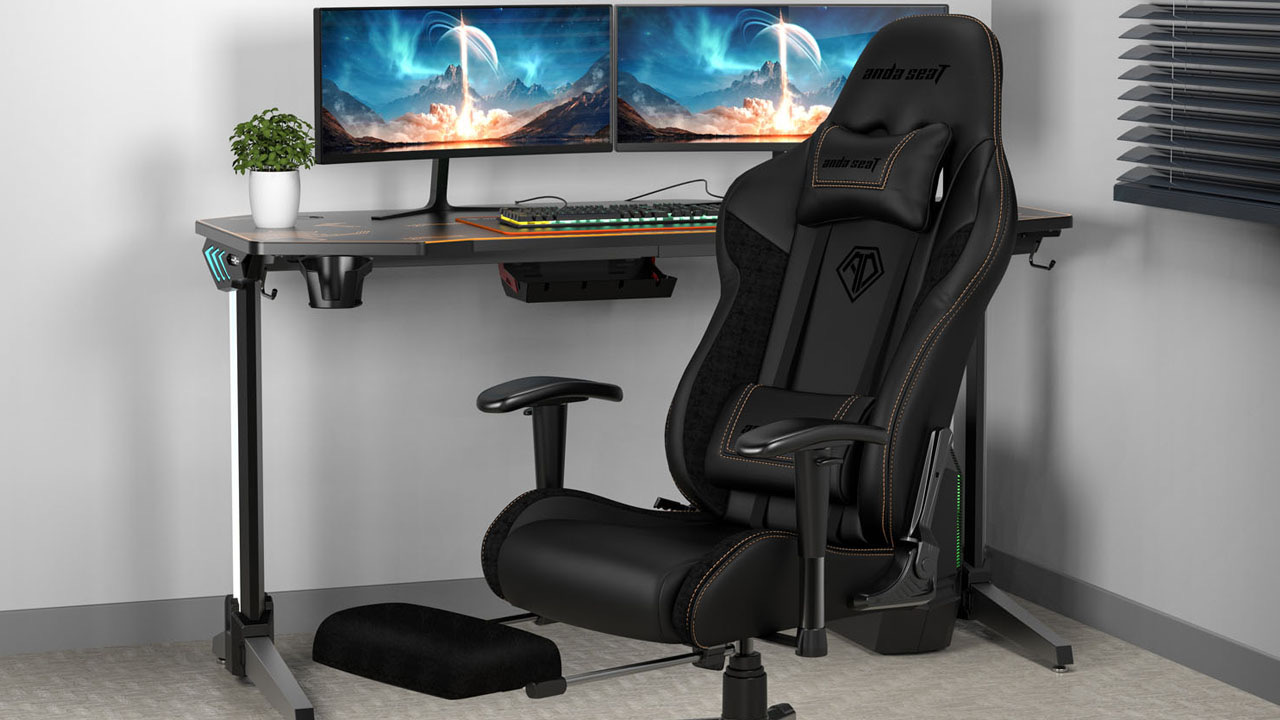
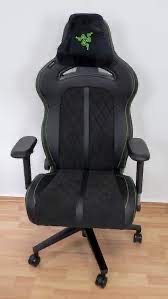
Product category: items_chair
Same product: no